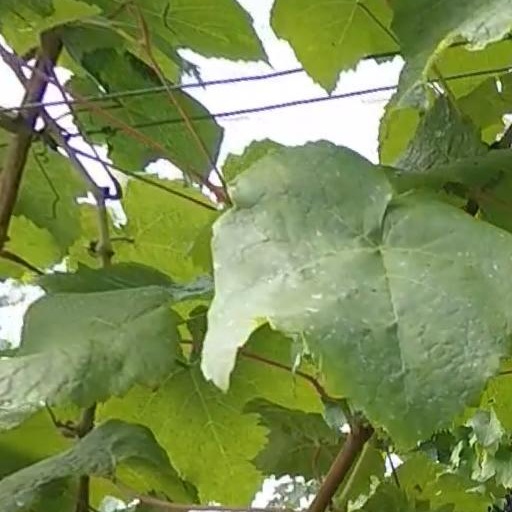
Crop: grape